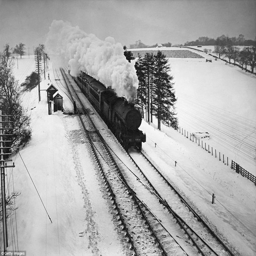
a steam train chugging its way over english civil parish